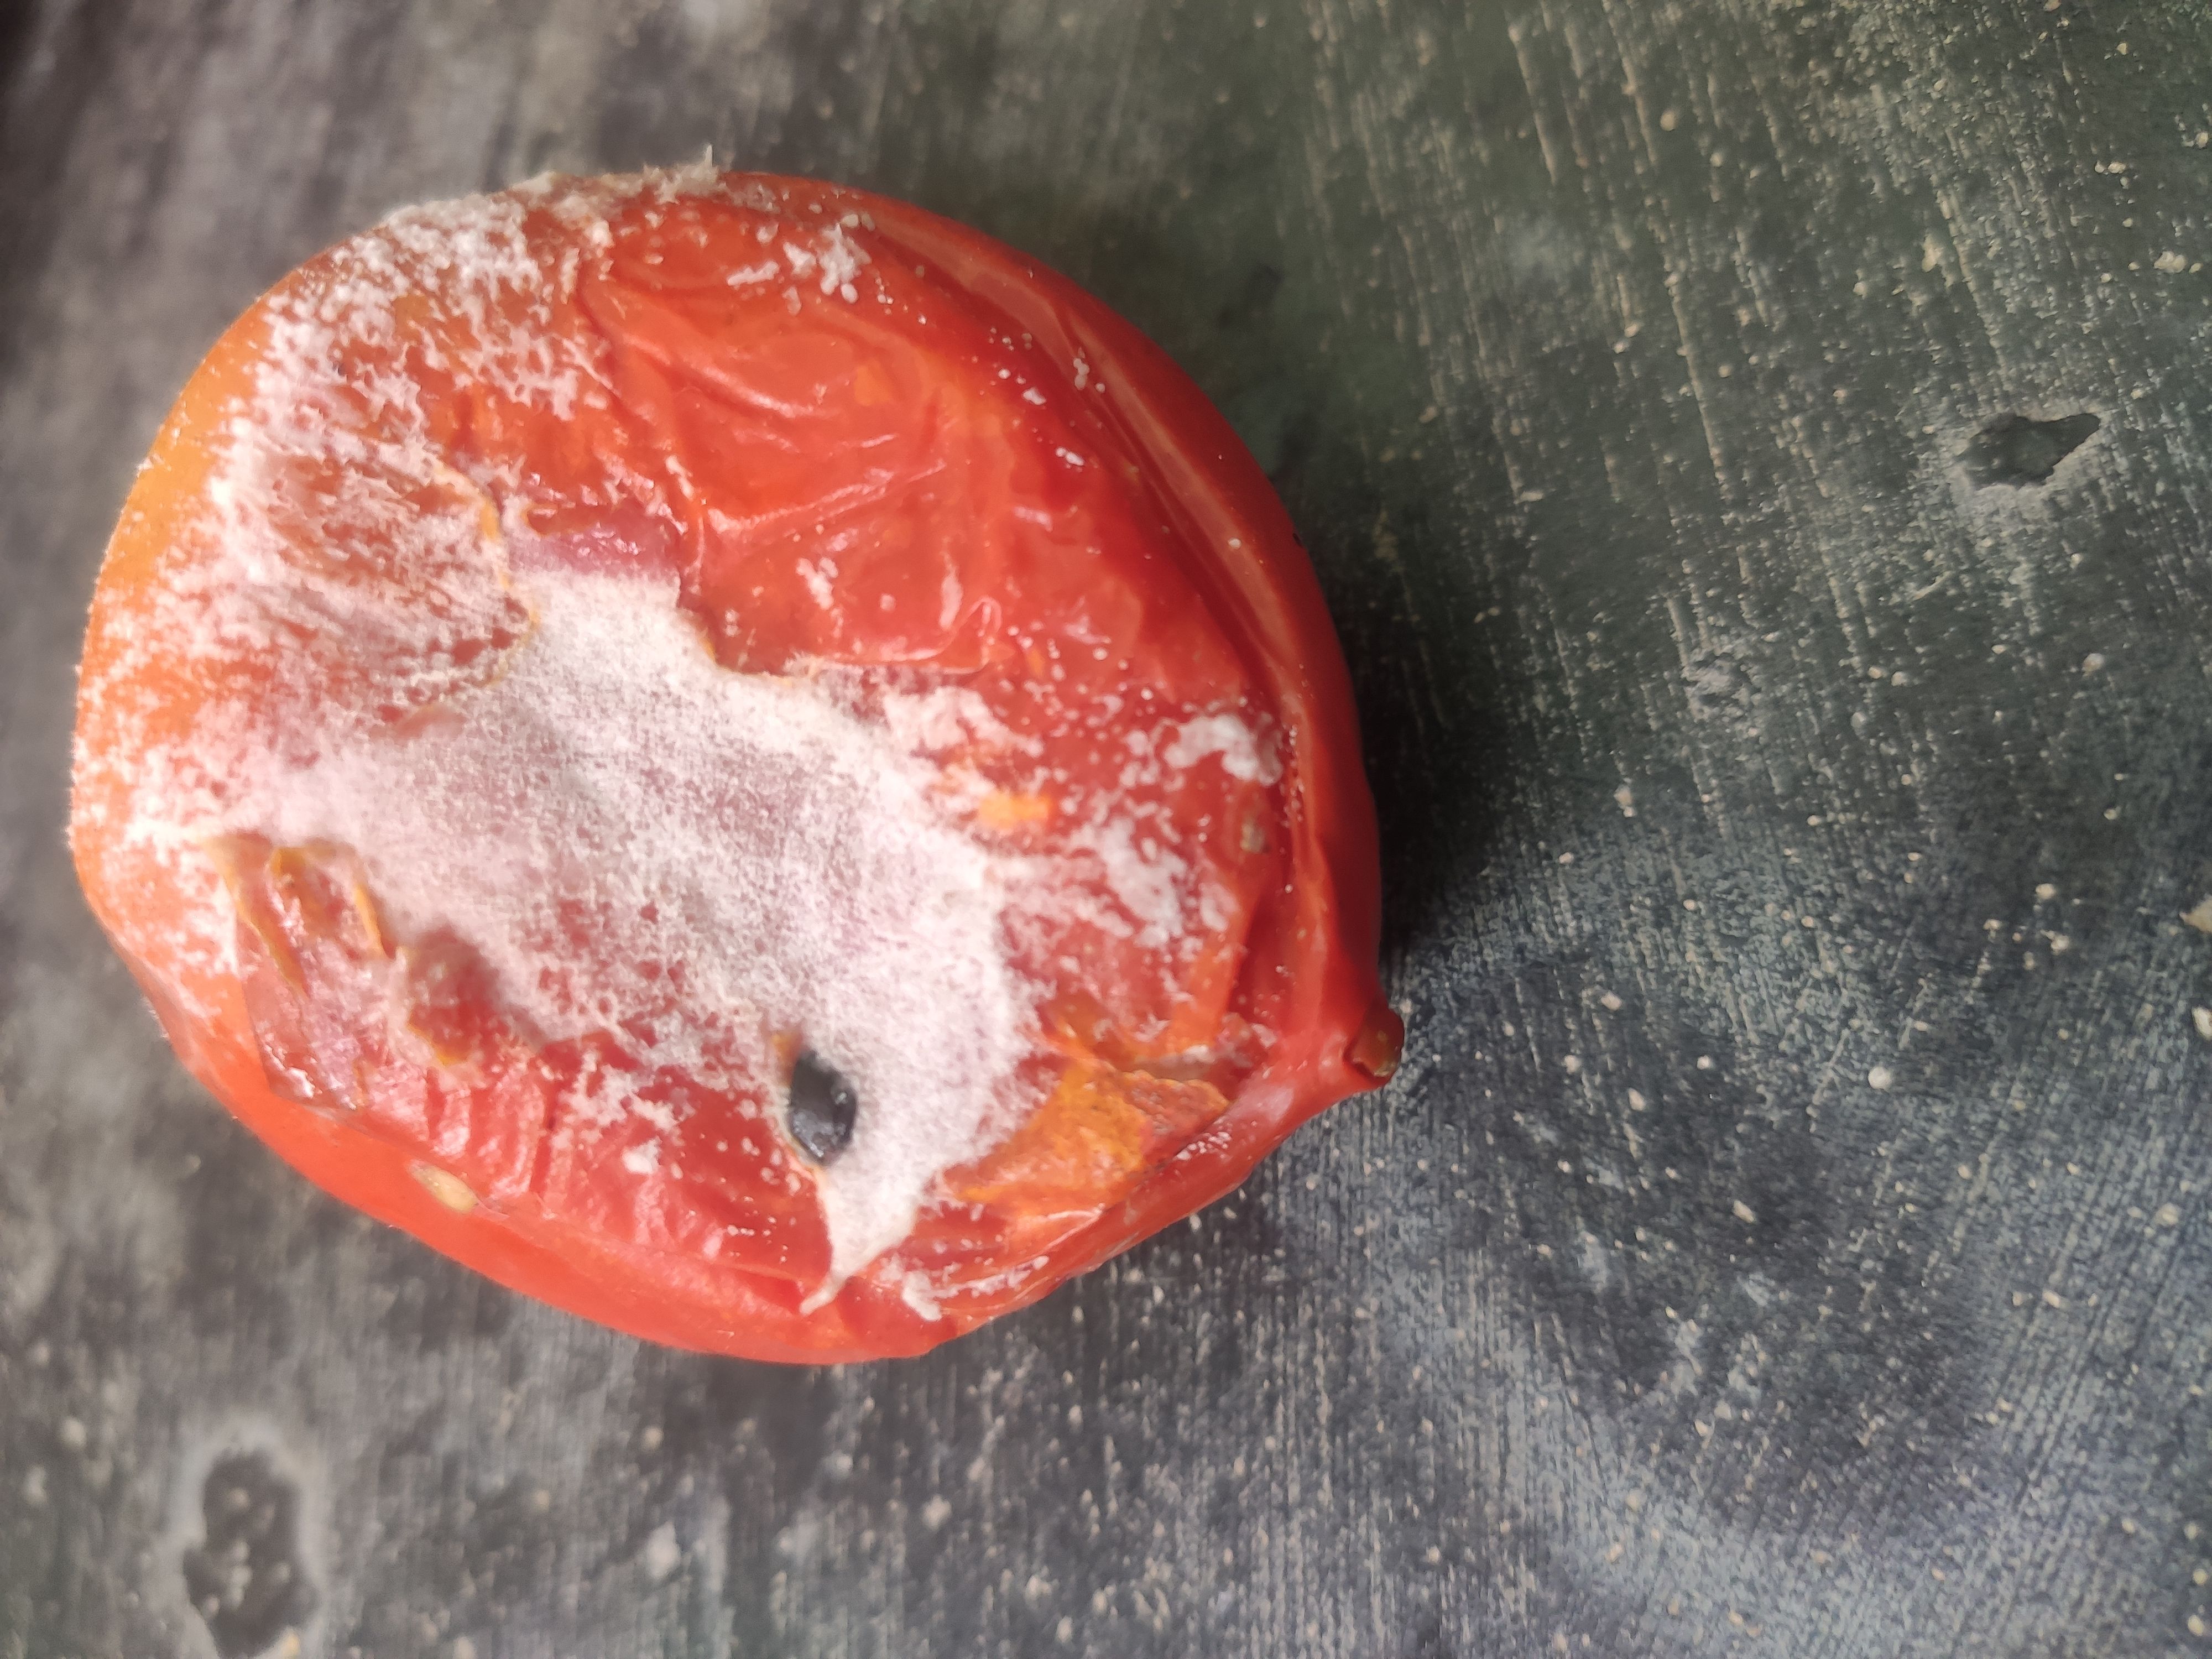
Fruit: tomatoes
Grade: 3rd-grade